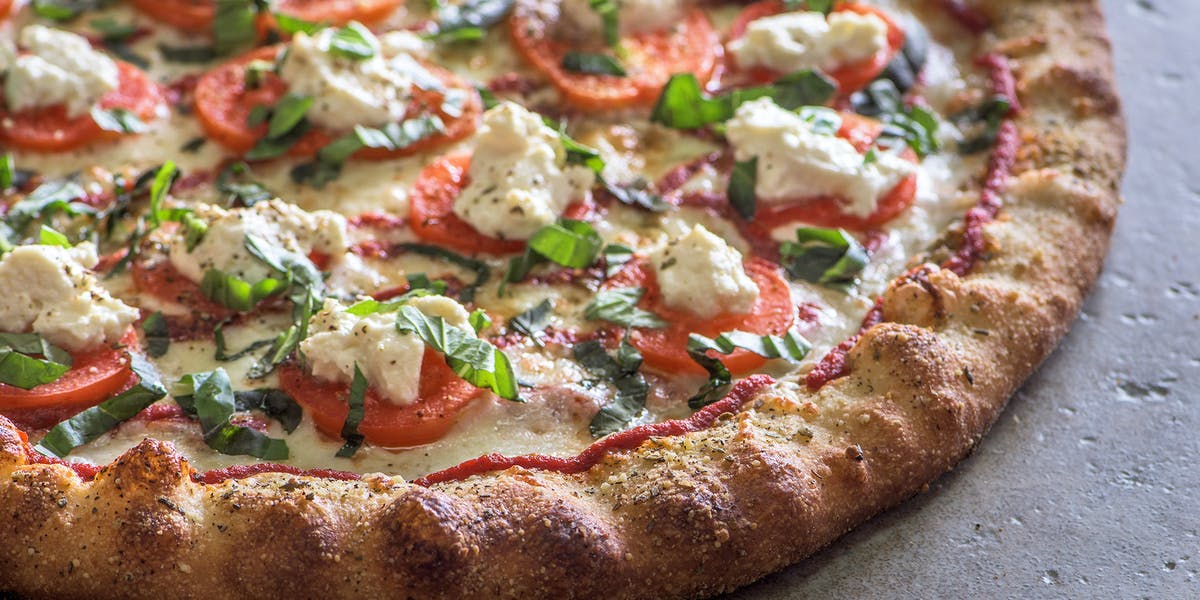
Dish: pizza